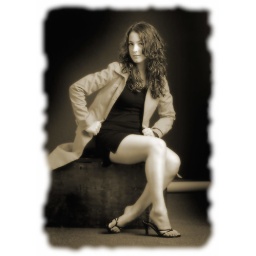
Black and white shot of Christina in leather coat and black skirt.